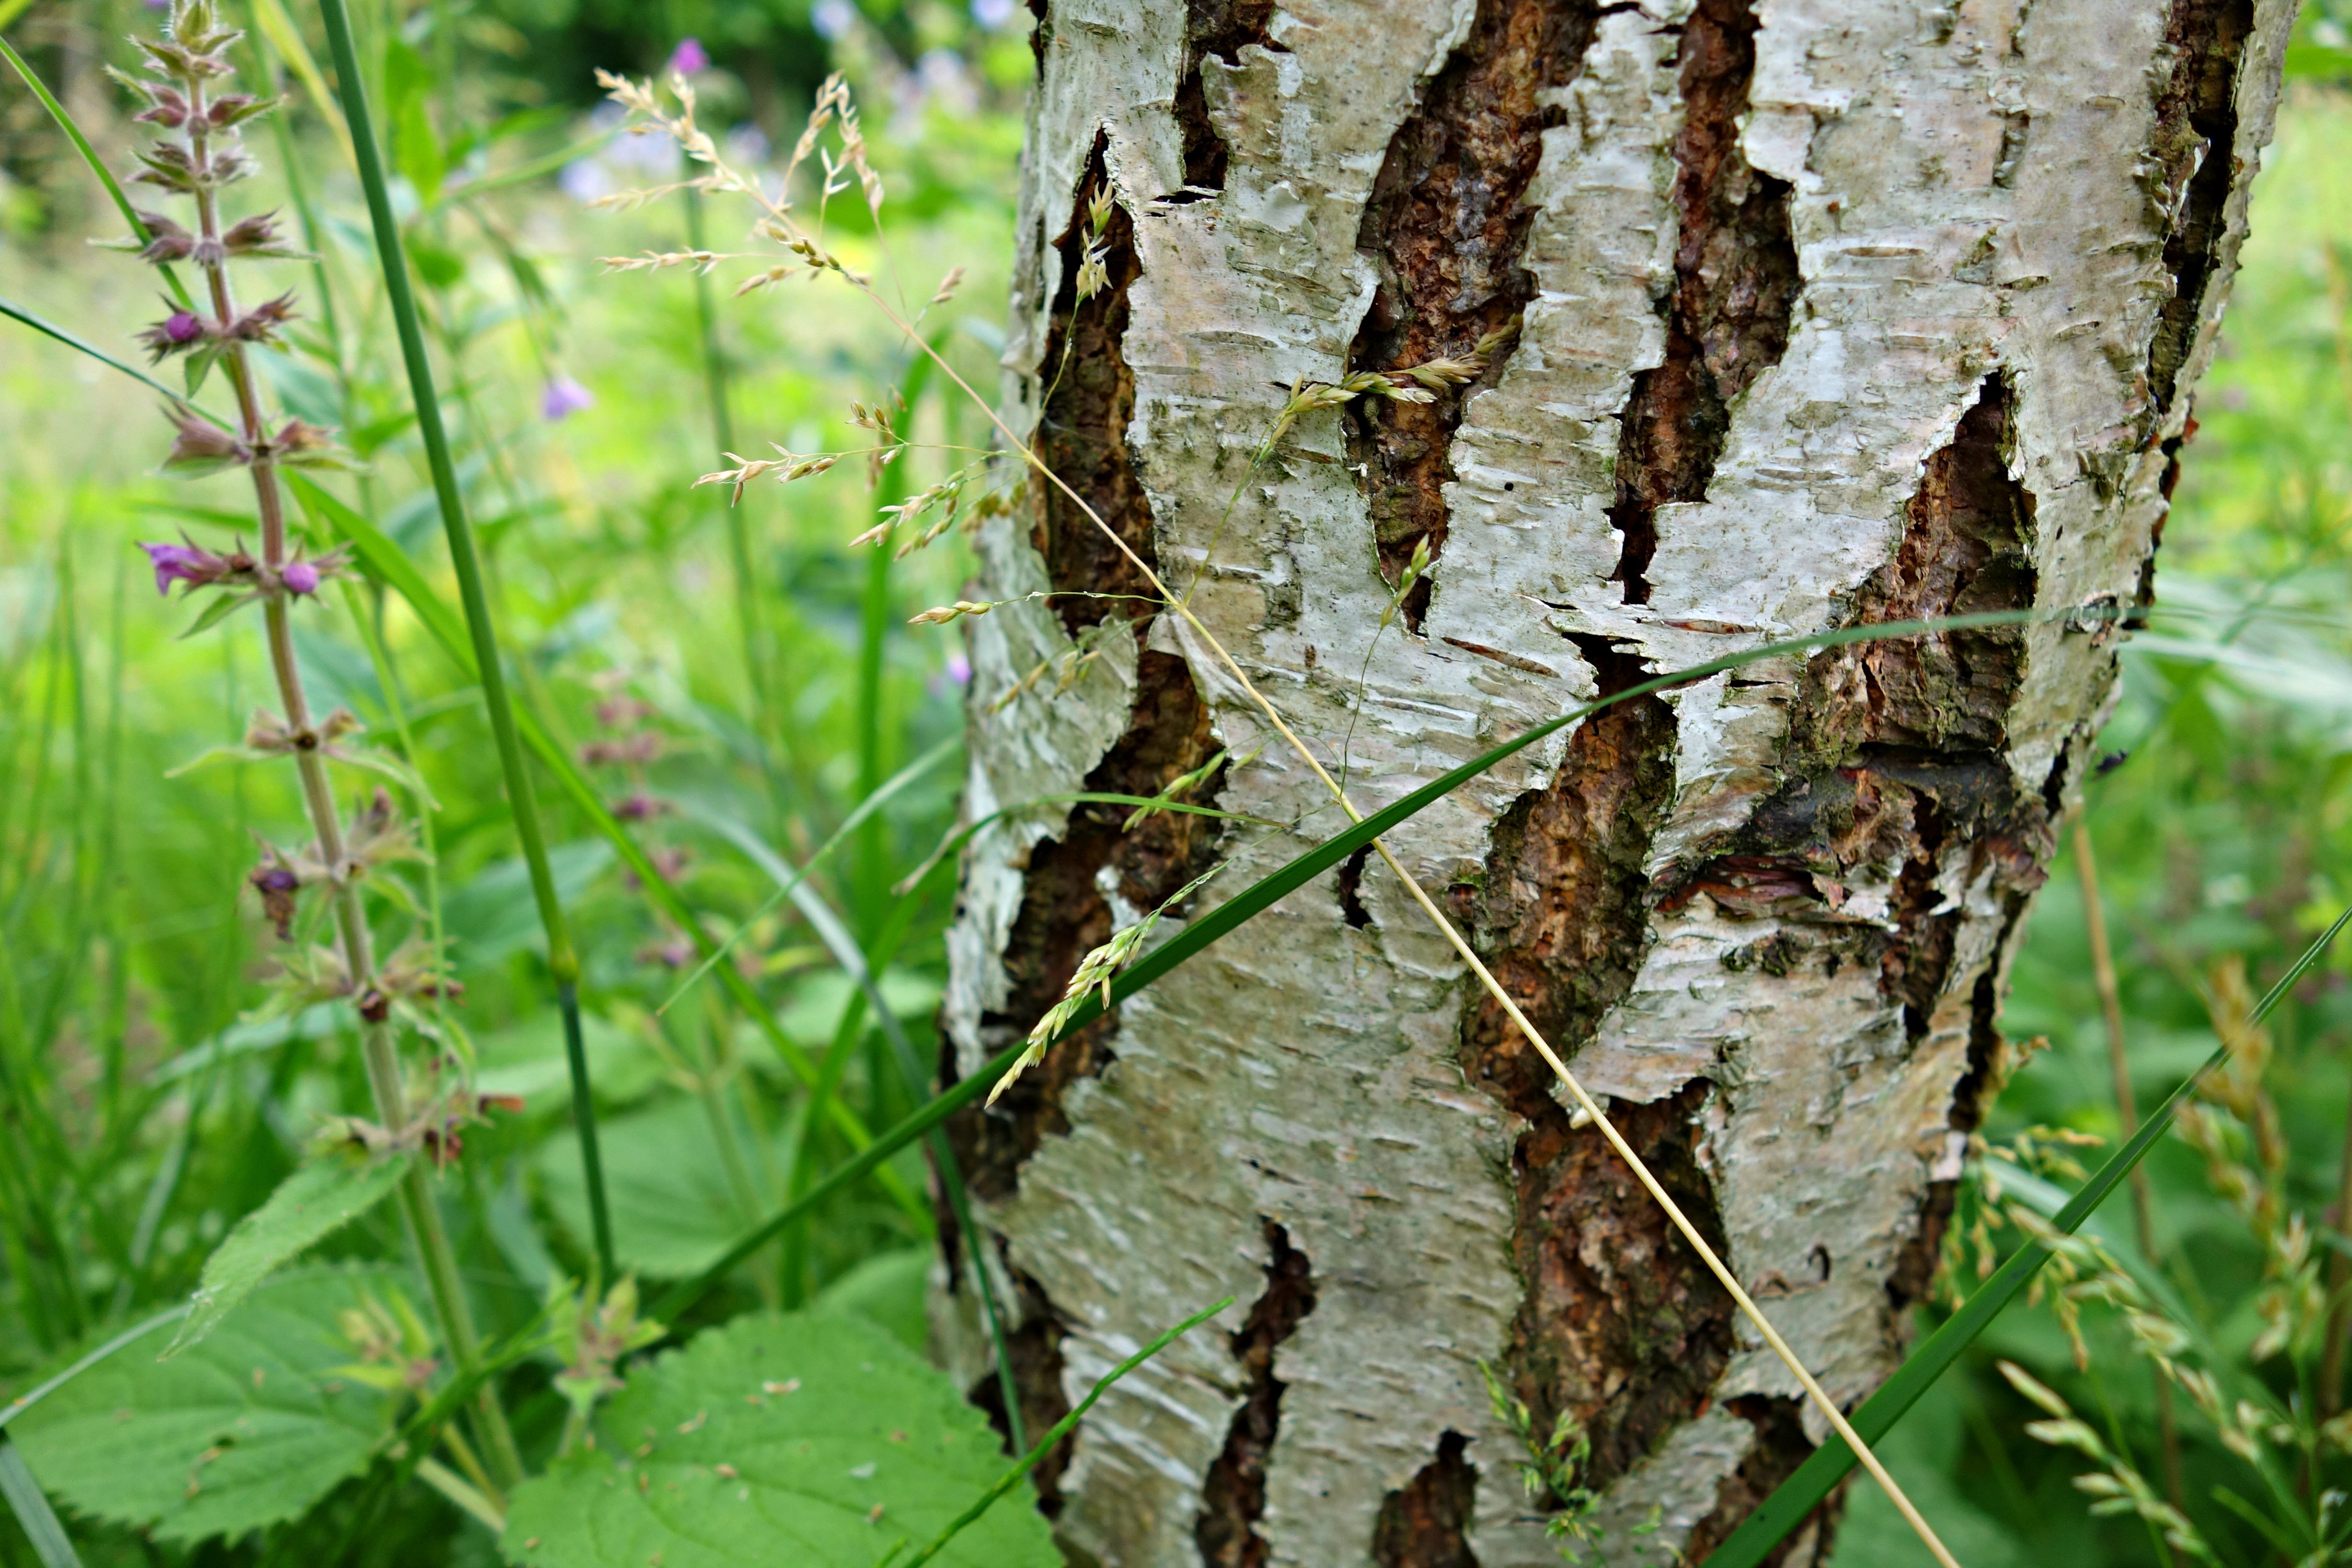
tree, forest, branch, structure, plant, wood, sunlight, texture, leaf, flower, trunk, bark, wildlife, green, insect, birch, flora, fauna, bright, deciduous, woodland, habitat, silvery, flowering plant, birch tree, patter, natural environment, plant stem, woody plant, land plant